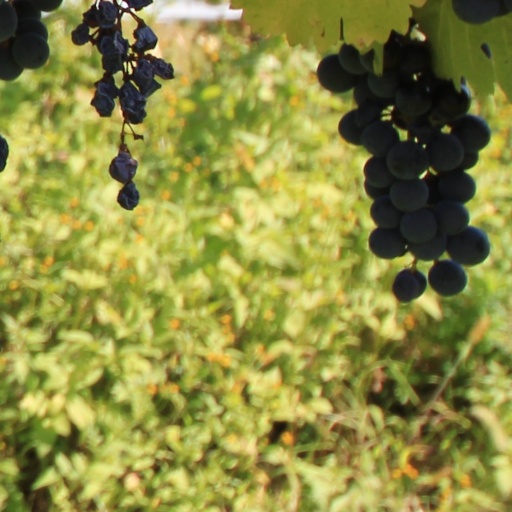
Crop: grape